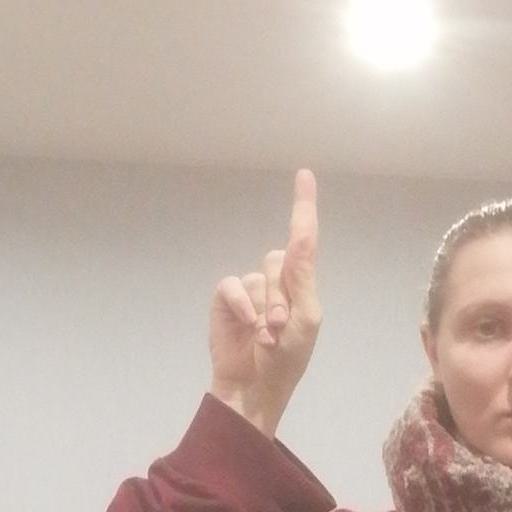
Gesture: one